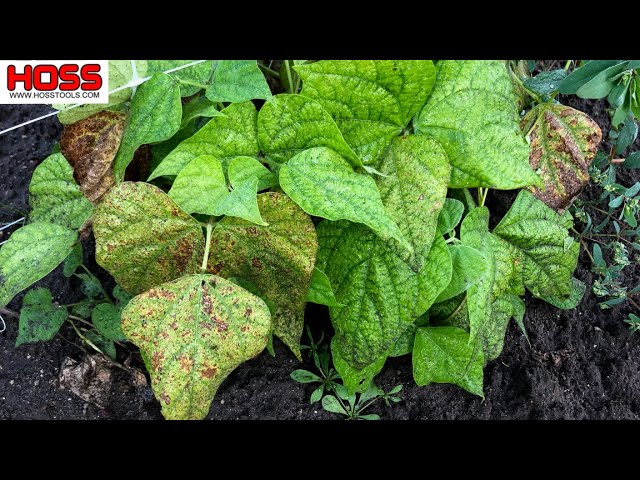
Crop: unknown
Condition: bean_bean_rust